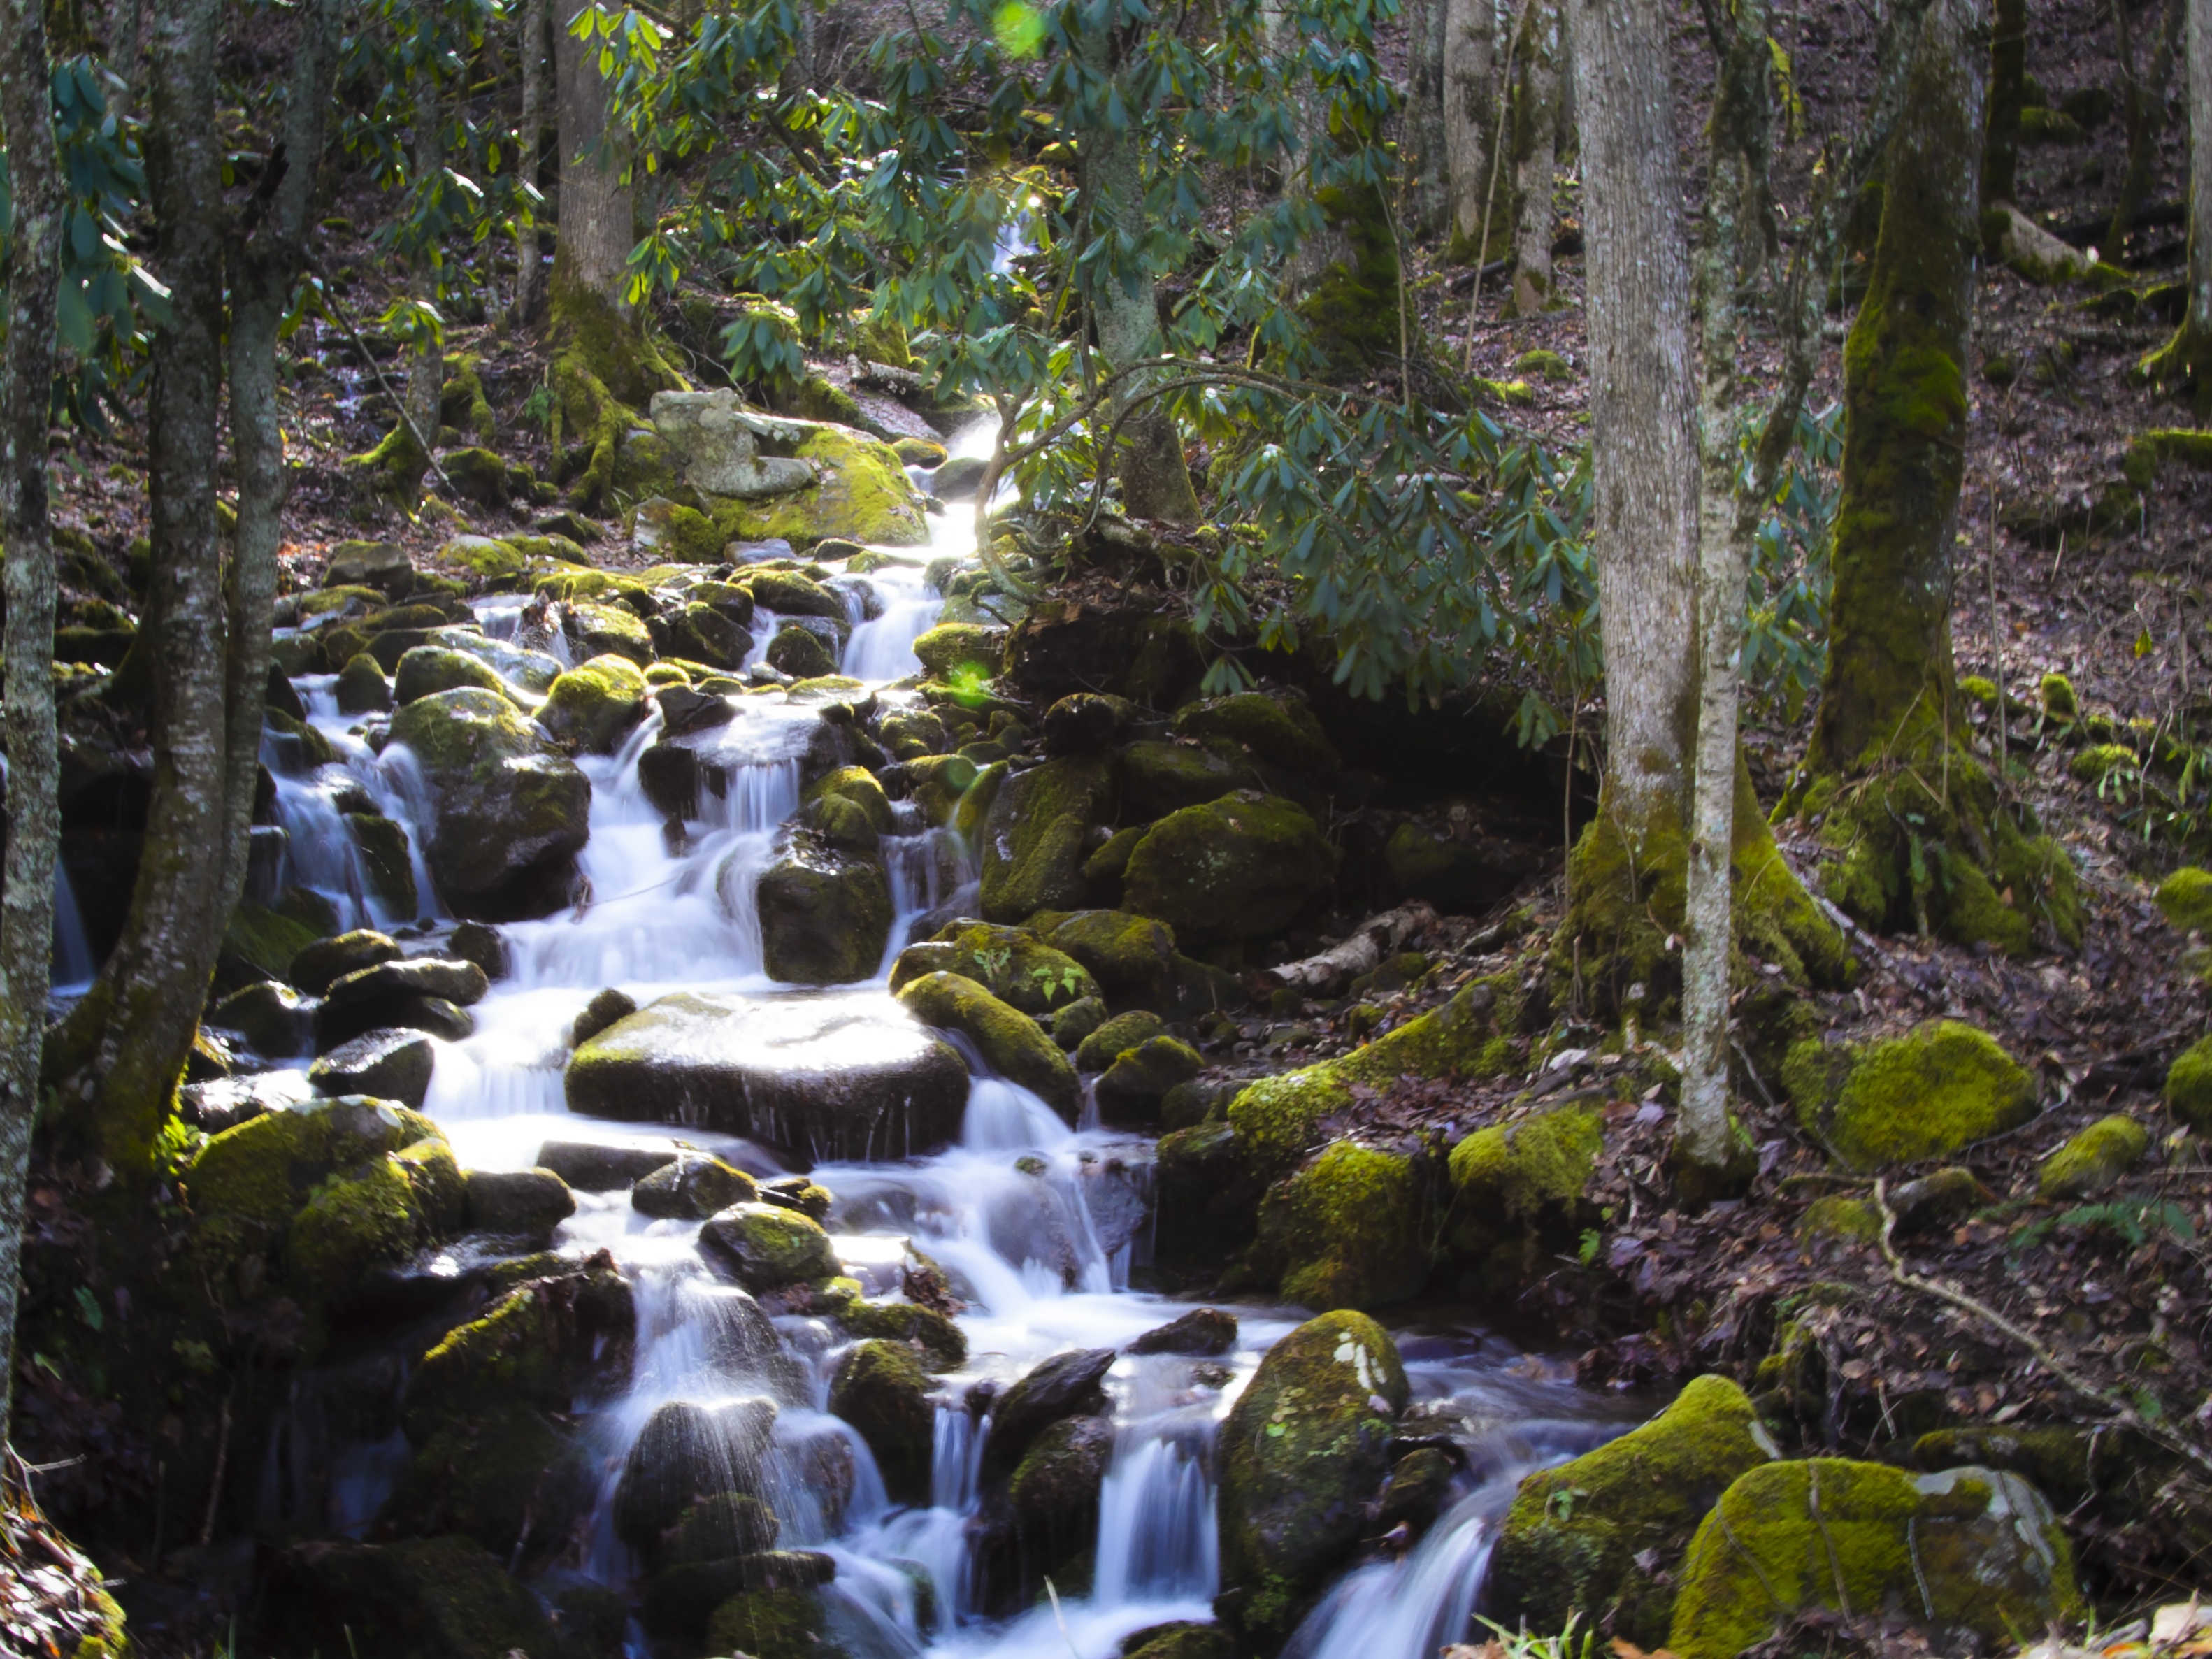
forest, waterfall, creek, wilderness, river, stream, jungle, autumn, rapid, body of water, mountains, vegetation, rainforest, woodland, habitat, water feature, watercourse, north carolina, smokey, old growth forest, natural environment